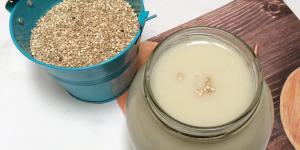
leche de quinoa